68th Special Forces Brigade (Bulgaria)

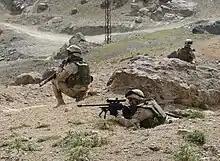
Bulgarian SF in deployment.

With the increased threat of international terrorist organizations in the 2000s and 2010s the 68th Special Operations Forces Brigade, renamed to 68th Brigade of Special Forces ("68ма Бригада специални сили") underwent a moderate renaissance in its special capabilities. The brigade has deep training ties with similar foreign formations, especially the US Army's 10th Special Forces Group, but also the Portuguese Special Forces Brigade in Lamego, the Greek, Romanian and the Serbian Special operations forces etc. The brigade has renewed its stocks of weapons (of mostly Heckler & Koch and Barrett manufacture, but also relying heavily on Arsenal AD Bulgarian manufactured weapons), special equipment and mobility inventory Mercedes-Benz Zetros, Actros, G-Wagons, Unimog, HMMWV etcetera. It is compatible with NATO operational standards and procedures and its 68th Special Operations Group is attached to the NATO Quick Reaction Forces until 31 December 2023. The exact structure is not publicly known, but it is around 1500 service members roughly from: